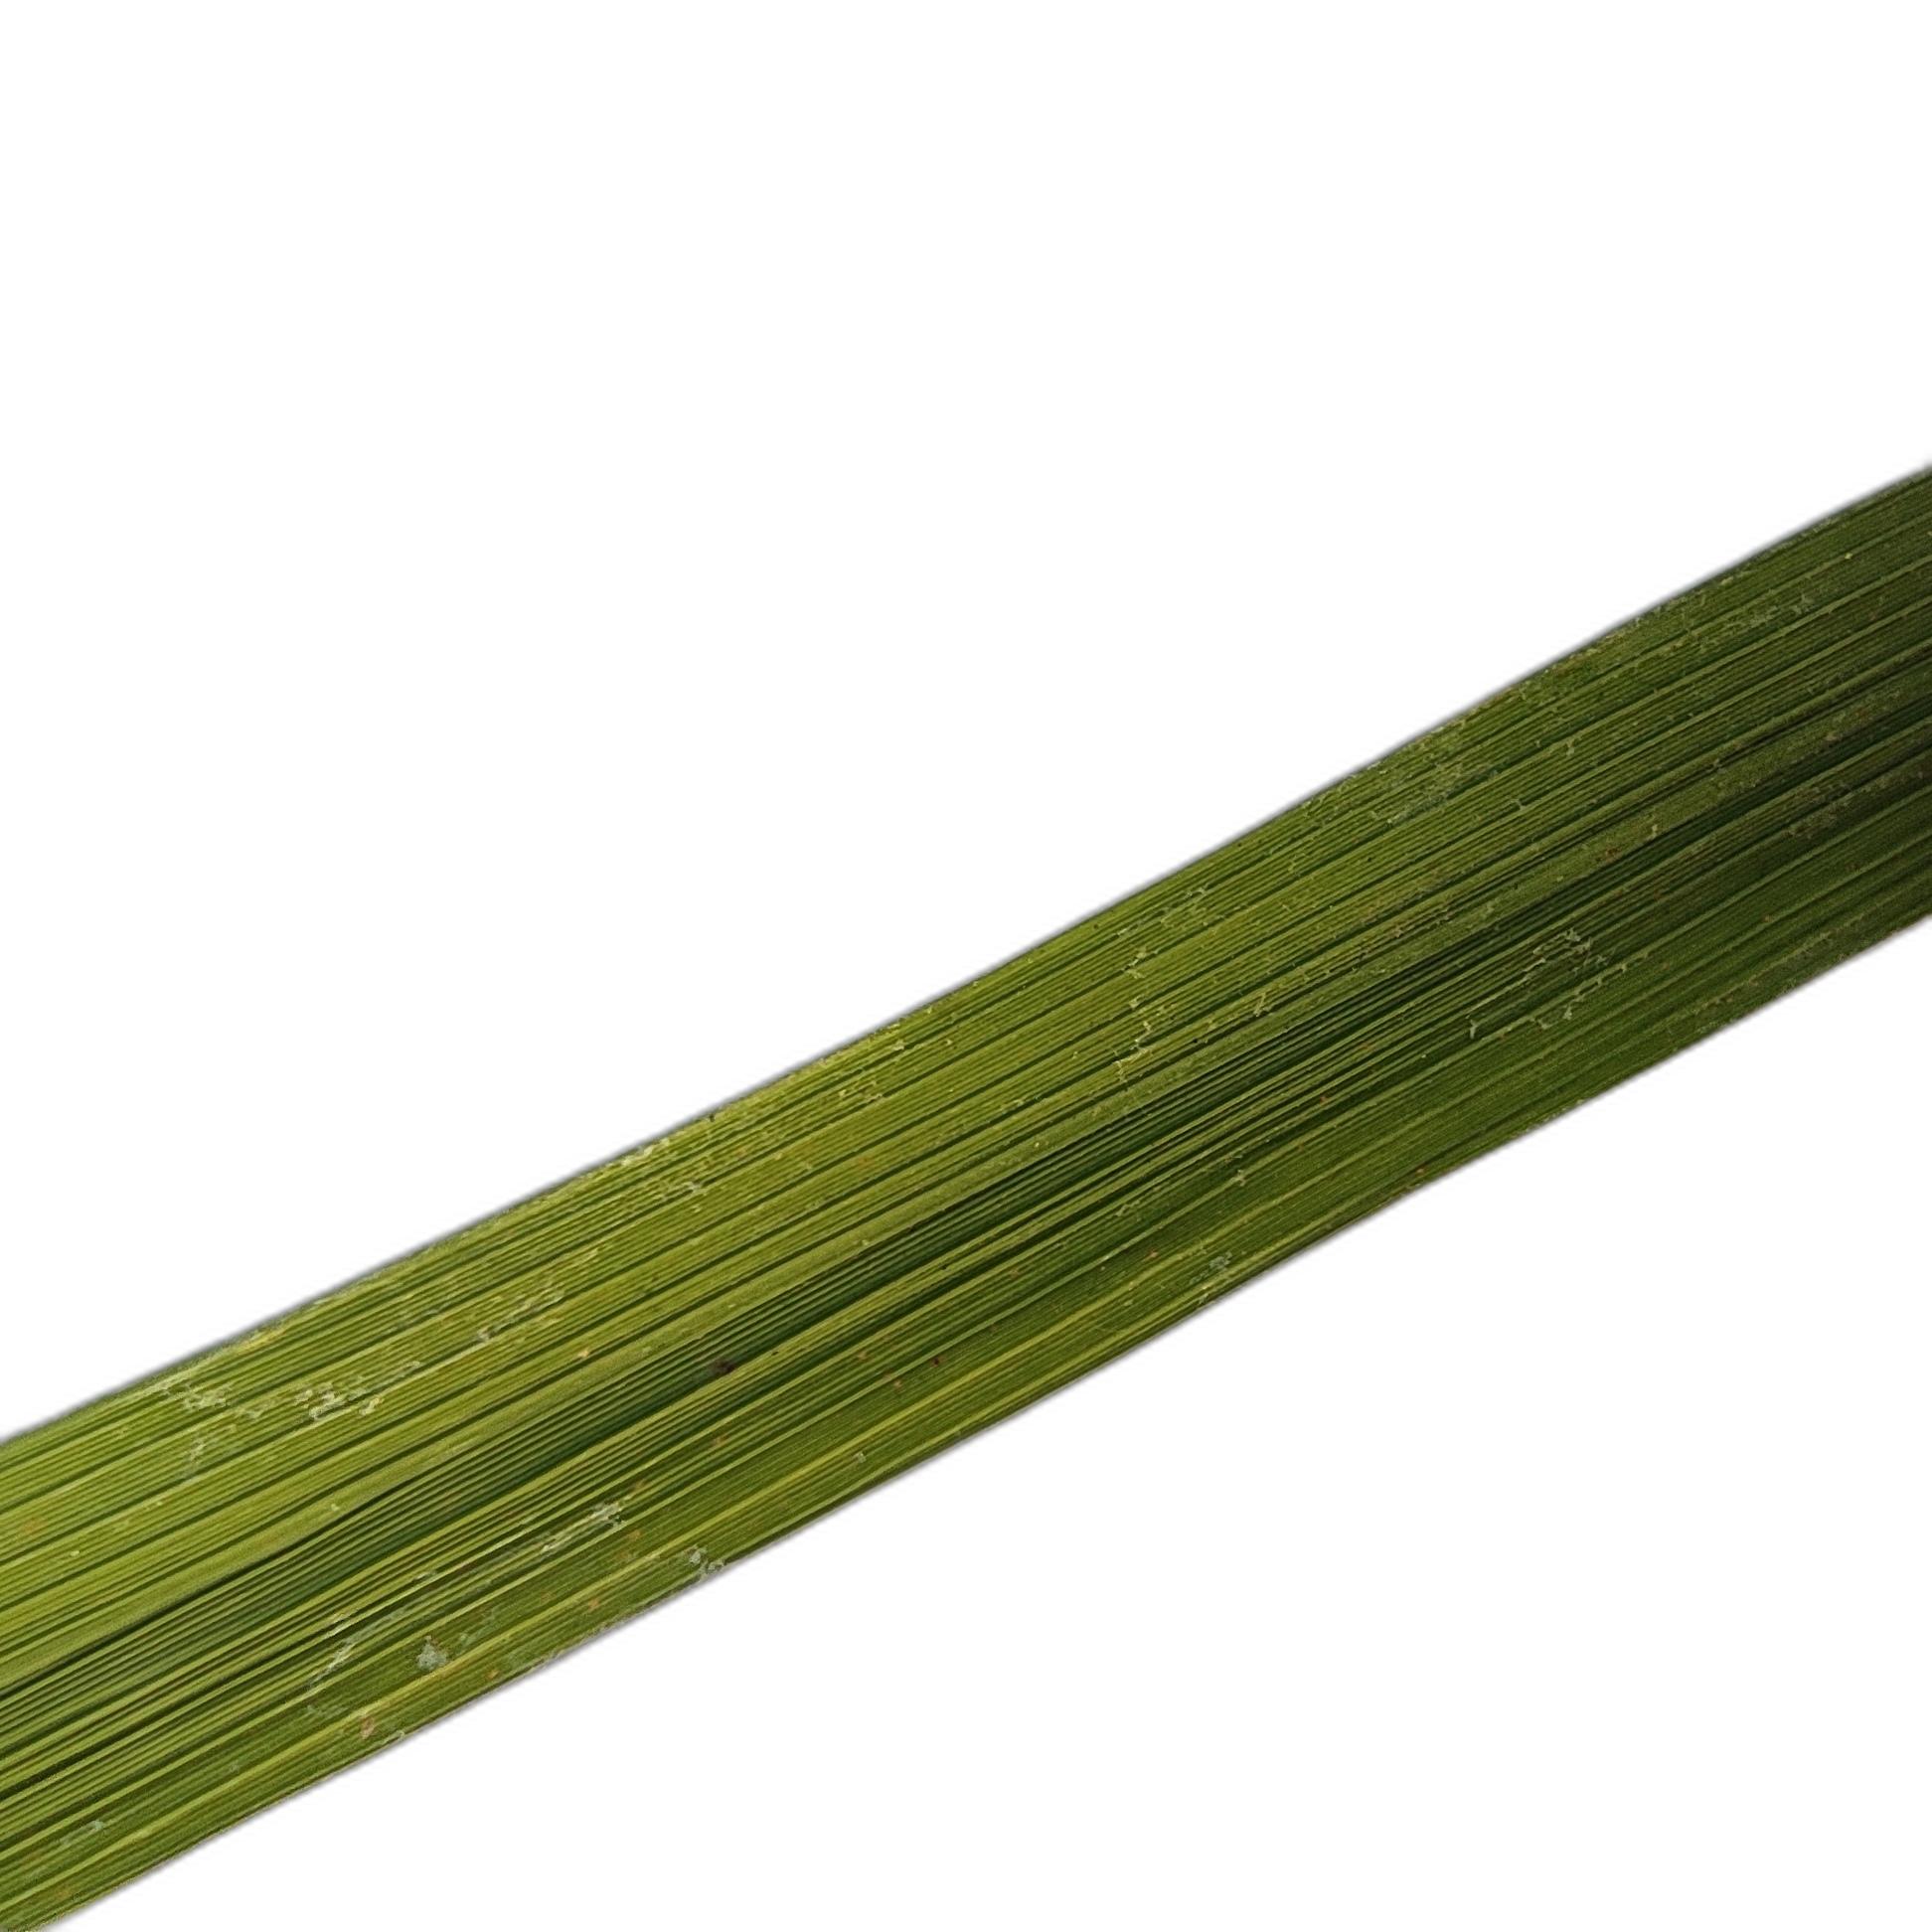
Label: Healthy